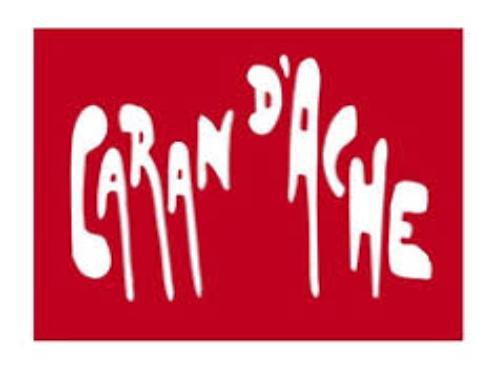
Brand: caran d'ache
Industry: Necessities